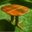
Label: table